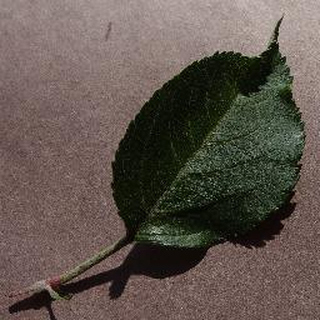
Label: healthy_apple